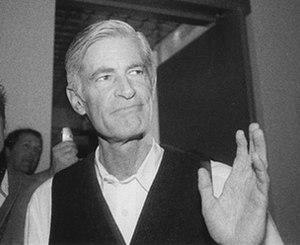
Le sourire est une expression du visage témoignant en général de la sympathie.
James Nachtwey est un photographe de guerre et photojournaliste américain.